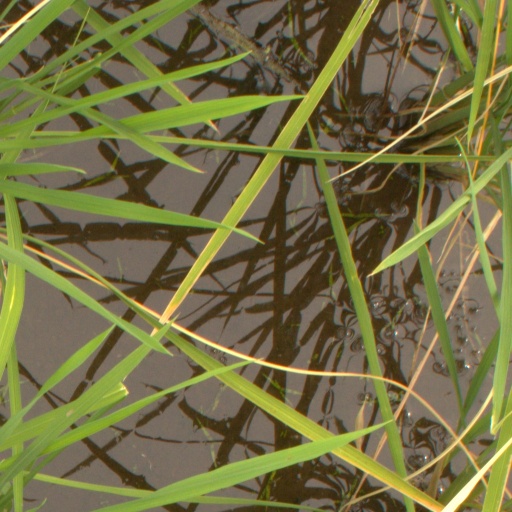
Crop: rice